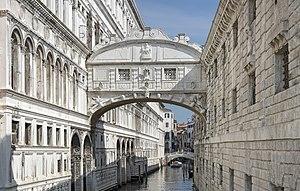
La pietra d'Istria est l’expression italienne qui désigne une roche de calcaire microcristallin compact à faible porosité qui provient du comitat d’Istrie de la péninsule istrienne.
Antonio Contin, né en 1566 à Lugano et mort le 15 juillet 1600 à Venise, est un architecte italien connu pour avoir projeté entre-autres le pont des Soupirs à Venise.
Like a Virgin est une chanson de l'artiste américaine Madonna qui figure sur son deuxième album du même nom. Le single sort le 6 novembre 1984 sous le label Sire Records et est la première chanson de l'album. Elle apparaît plus tard dans les compilations The Immaculate Collection sortie en 1990 et Celebration sortie en 2009. Like a Virgin est écrite par Billy Steinberg et Tom Kelly et produite par Nile Rodgers ; Steinberg a expliqué qu'il a été inspiré par ses propres expériences amoureuses en écrivant la chanson. Elle est choisie pour Madonna par Michael Ostin de Warner Bros. Records après avoir écouté une démo chantée par Tom Kelly. Cependant, Rodgers avait le sentiment que la chanson ne possédait pas d'assez bon hook et ne convenait pas à Madonna mais il changea d'avis quand il se rendit compte que l'air de la démo lui était resté dans la tête après l'avoir écouté.
Le pont des Soupirs ou Ponte dei sospiri est l'un des nombreux ponts de Venise en Italie. Il passe au-dessus du Rio de Palazzo o de Canonica et relie les anciennes prisons aux cellules d'interrogatoires du palais des Doges. C'est l'un des lieux touristiques les plus célèbres de la ville.